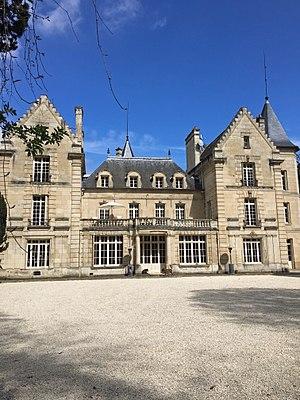
Château de Montois
Le château de Montois est un château situé à Ressons-le-Long, à la croisée des vallées de l'Aisne et de Retz.